Pacific Islands Cetaceans Memorandum of Understanding

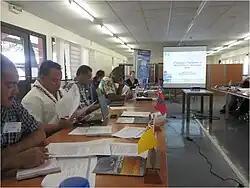
Third Meeting of Signatories to the Pacific Islands Cetaceans MoU, Nouméa, New Caledonia, 8 September 2012

The Signatories acknowledge the shared responsibility of States, Territories, intergovernmental organisations and the non-governmental sector to achieve and maintain a favourable conservation status for cetaceans and their habitats in the Pacific Island Region. To this end, the Signatories decided to work closely together and to foster co-operation, build capacity and ensure coordinated region-wide actions. Therefore, they will, individually or collectively: